The Visualization Handbook

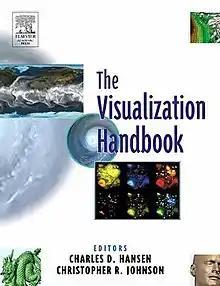

The Visualization Handbook is a textbook by Charles D. Hansen and Christopher R. Johnson that serves as a survey of the field of scientific visualization by presenting the basic concepts and algorithms in addition to a current review of visualization research topics and tools. It is commonly used as a textbook for scientific visualization graduate courses. It is also commonly cited as a reference for scientific visualization and computer graphics in published papers, with almost 500 citations documented on Google Scholar.